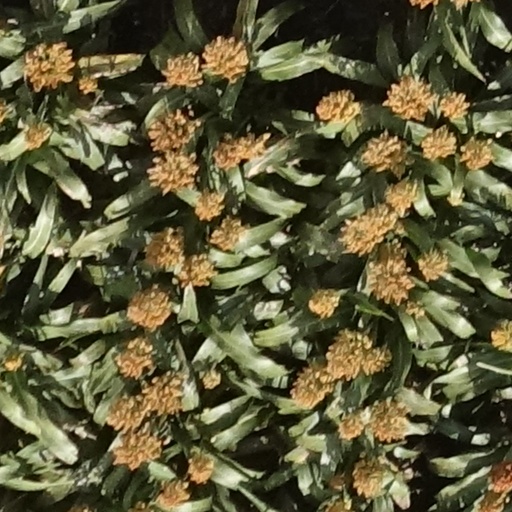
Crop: sorghum